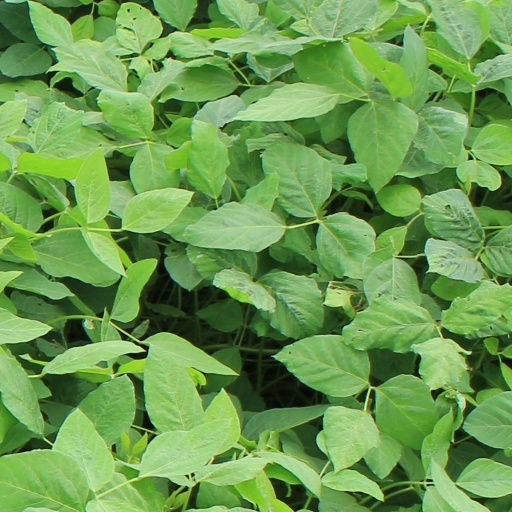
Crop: soybean